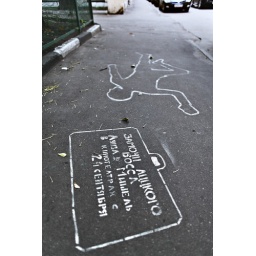
Many interesting graffitis are on the wall and ground in Moscow.